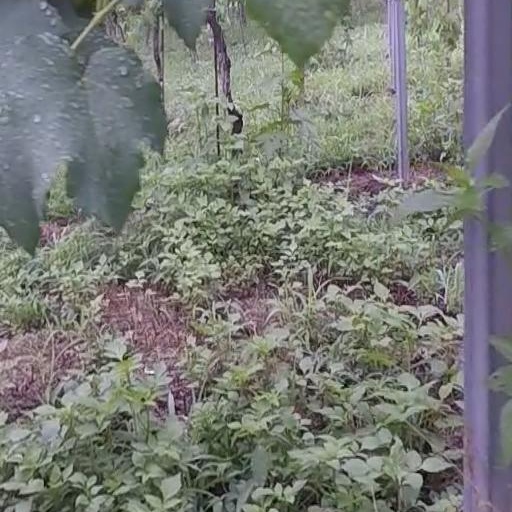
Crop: grape